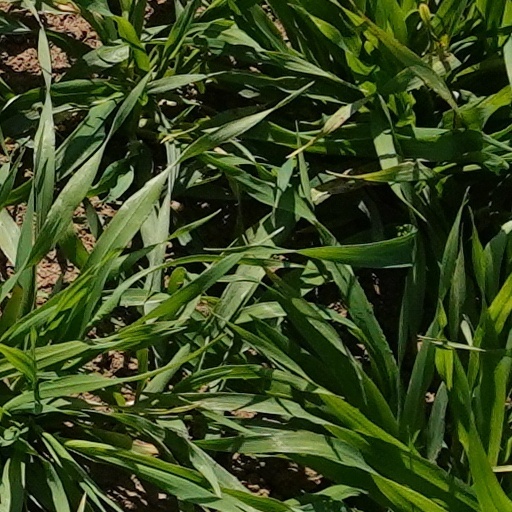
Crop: wheat